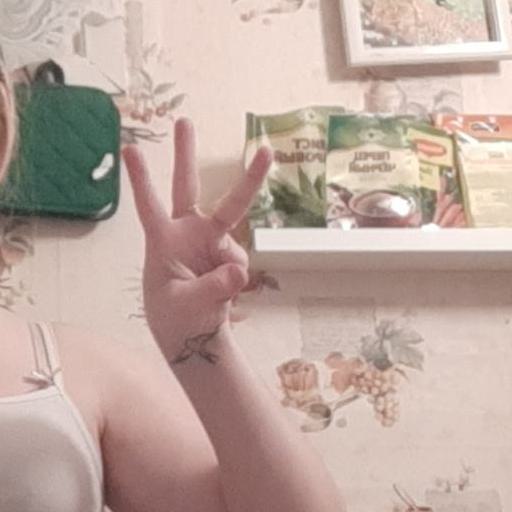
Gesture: three